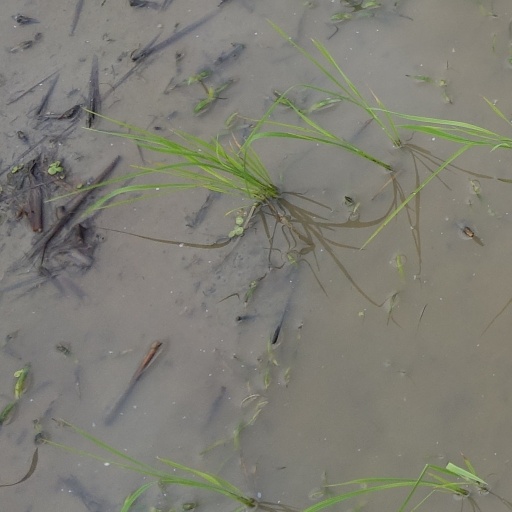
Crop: rice